Ratcliffe-on-Soar Power Station

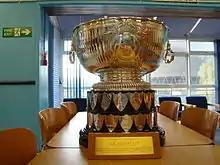
Hinton Cup

In 1975/76 and again in 1986/87 Ratcliffe was presented with the Hinton Cup, the CEGB's "good house keeping trophy". The award was commissioned by Sir Christopher Hinton, the first chairman of the CEGB. On 11 February 2009, Unit 1 became the first UK 500 MW coal-fired unit to run for 250,000 hours.